Sky position (RA, Dec in degrees): 144.49, 3.463
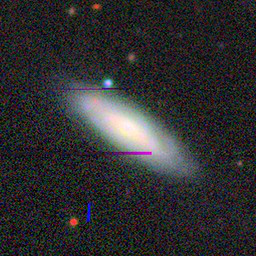
Galaxy morphology: Unbarred Tight Spiral Galaxies